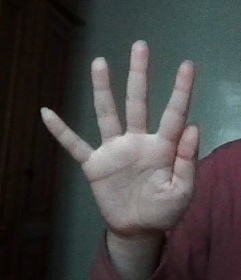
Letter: sheen